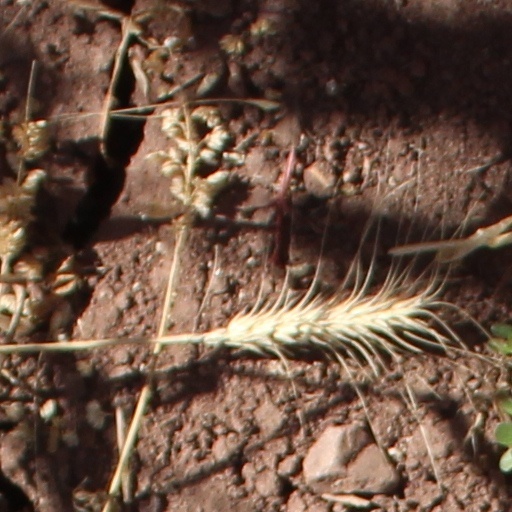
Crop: wheat